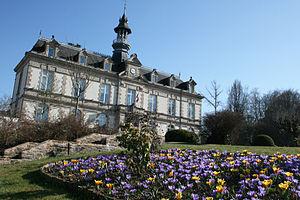
Hôtel de ville de Saint-Yrieix-la-Perche
Saint-Yrieix-la-Perche, est une commune française située dans le département de la Haute-Vienne, en région Nouvelle-Aquitaine.